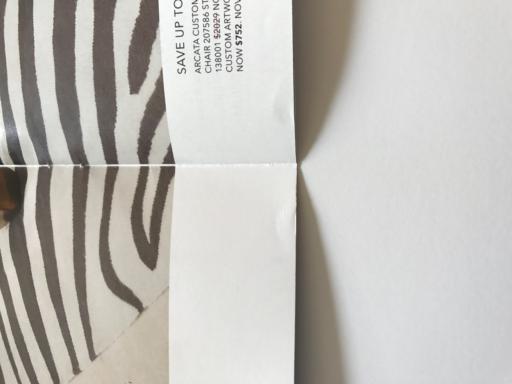
Waste category: paper